UV mapping

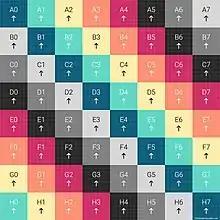
UV checker map with coordinates

When a model is created as a polygon mesh using a 3D modeller, UV coordinates (also known as texture coordinates) can be generated for each vertex in the mesh. One way is for the 3D modeller to unfold the triangle mesh at the seams, automatically laying out the triangles on a flat page. If the mesh is a UV sphere, for example, the modeller might transform it into an equirectangular projection. Once the model is unwrapped, the artist can paint a texture on each triangle individually, using the unwrapped mesh as a template. When the scene is rendered, each triangle will map to the appropriate texture from the "decal sheet".